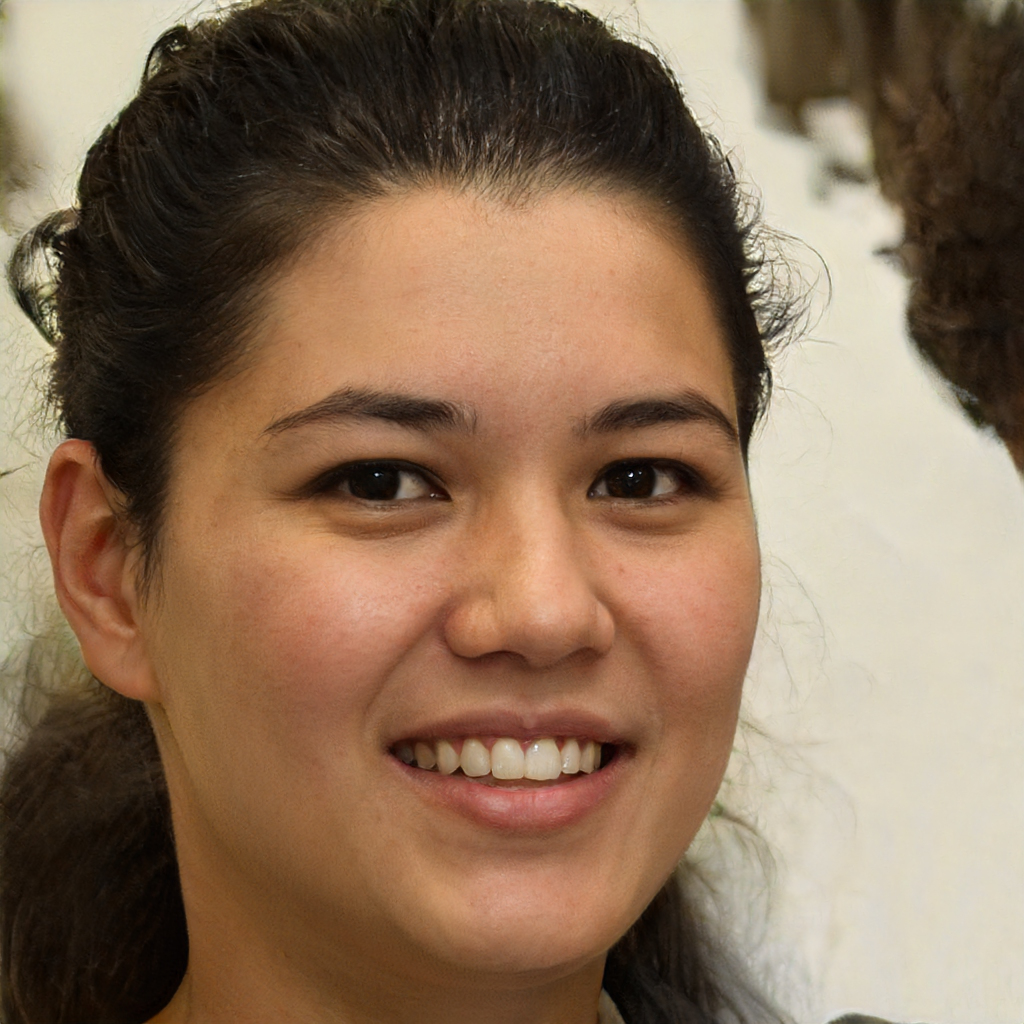
Gender: Female